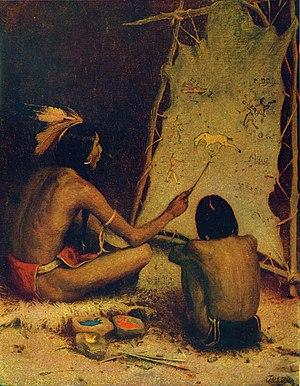
Les Amérindiens sont les premiers occupants du continent américain et leurs descendants. En 1492, l’explorateur Christophe Colomb pense avoir atteint les Indes orientales alors qu’il vient de débarquer en Amérique, aux Antilles. À cause de cette erreur, on continue d’utiliser le mot « Indiens » pour parler des populations du Nouveau Monde.
Eanger Irving Couse est un peintre américain né le 3 septembre 1866 à Saginaw dans le Michigan et mort le 26 avril 1936 à Albuquerque au Nouveau-Mexique. Il est reconnu pour ses peintures d'Amérindiens, du Nouveau-Mexique et du Sud-Ouest des États-Unis.